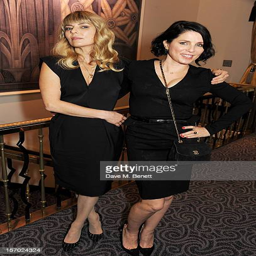
person and actor pose at awards